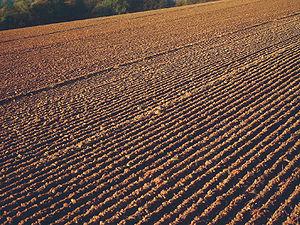
Le rouleau agricole, aussi appelé « brise-motte », « rouleau de plombage » ou « outil de plombage » est un instrument agricole composée d'un ou plusieurs rouleaux métalliques eux-mêmes composés de disques denticulés indépendants.
Le projet de directive-cadre sur la protection des sols est un projet de directive européenne du Parlement européen et du Conseil proposée par la commission le 22 septembre 2006 et adoptée en première lecture le 14 novembre 2007 par les députés européens, non encore définitivement adoptée. Il vise à lutter contre la régression et dégradation des sols, à échelle européenne.